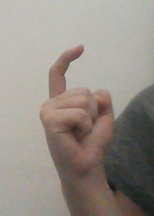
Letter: ra